East Renfrewshire

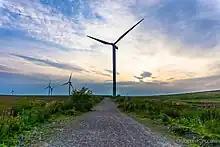
Whitelee Windfarm

East Renfrewshire is one of 32 council areas of Scotland. It was formed in 1996, as a successor to the Eastwood district of the Strathclyde region. The northeastern part of the council area is close to Glasgow and many of the council area's northern settlements fall into the Greater Glasgow urban area.